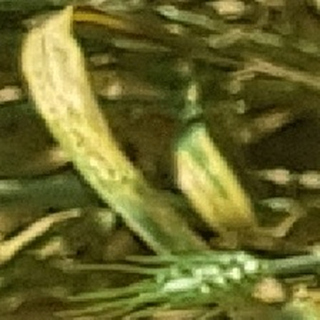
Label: wheat_yellow_rust